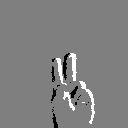
ASL letter: v